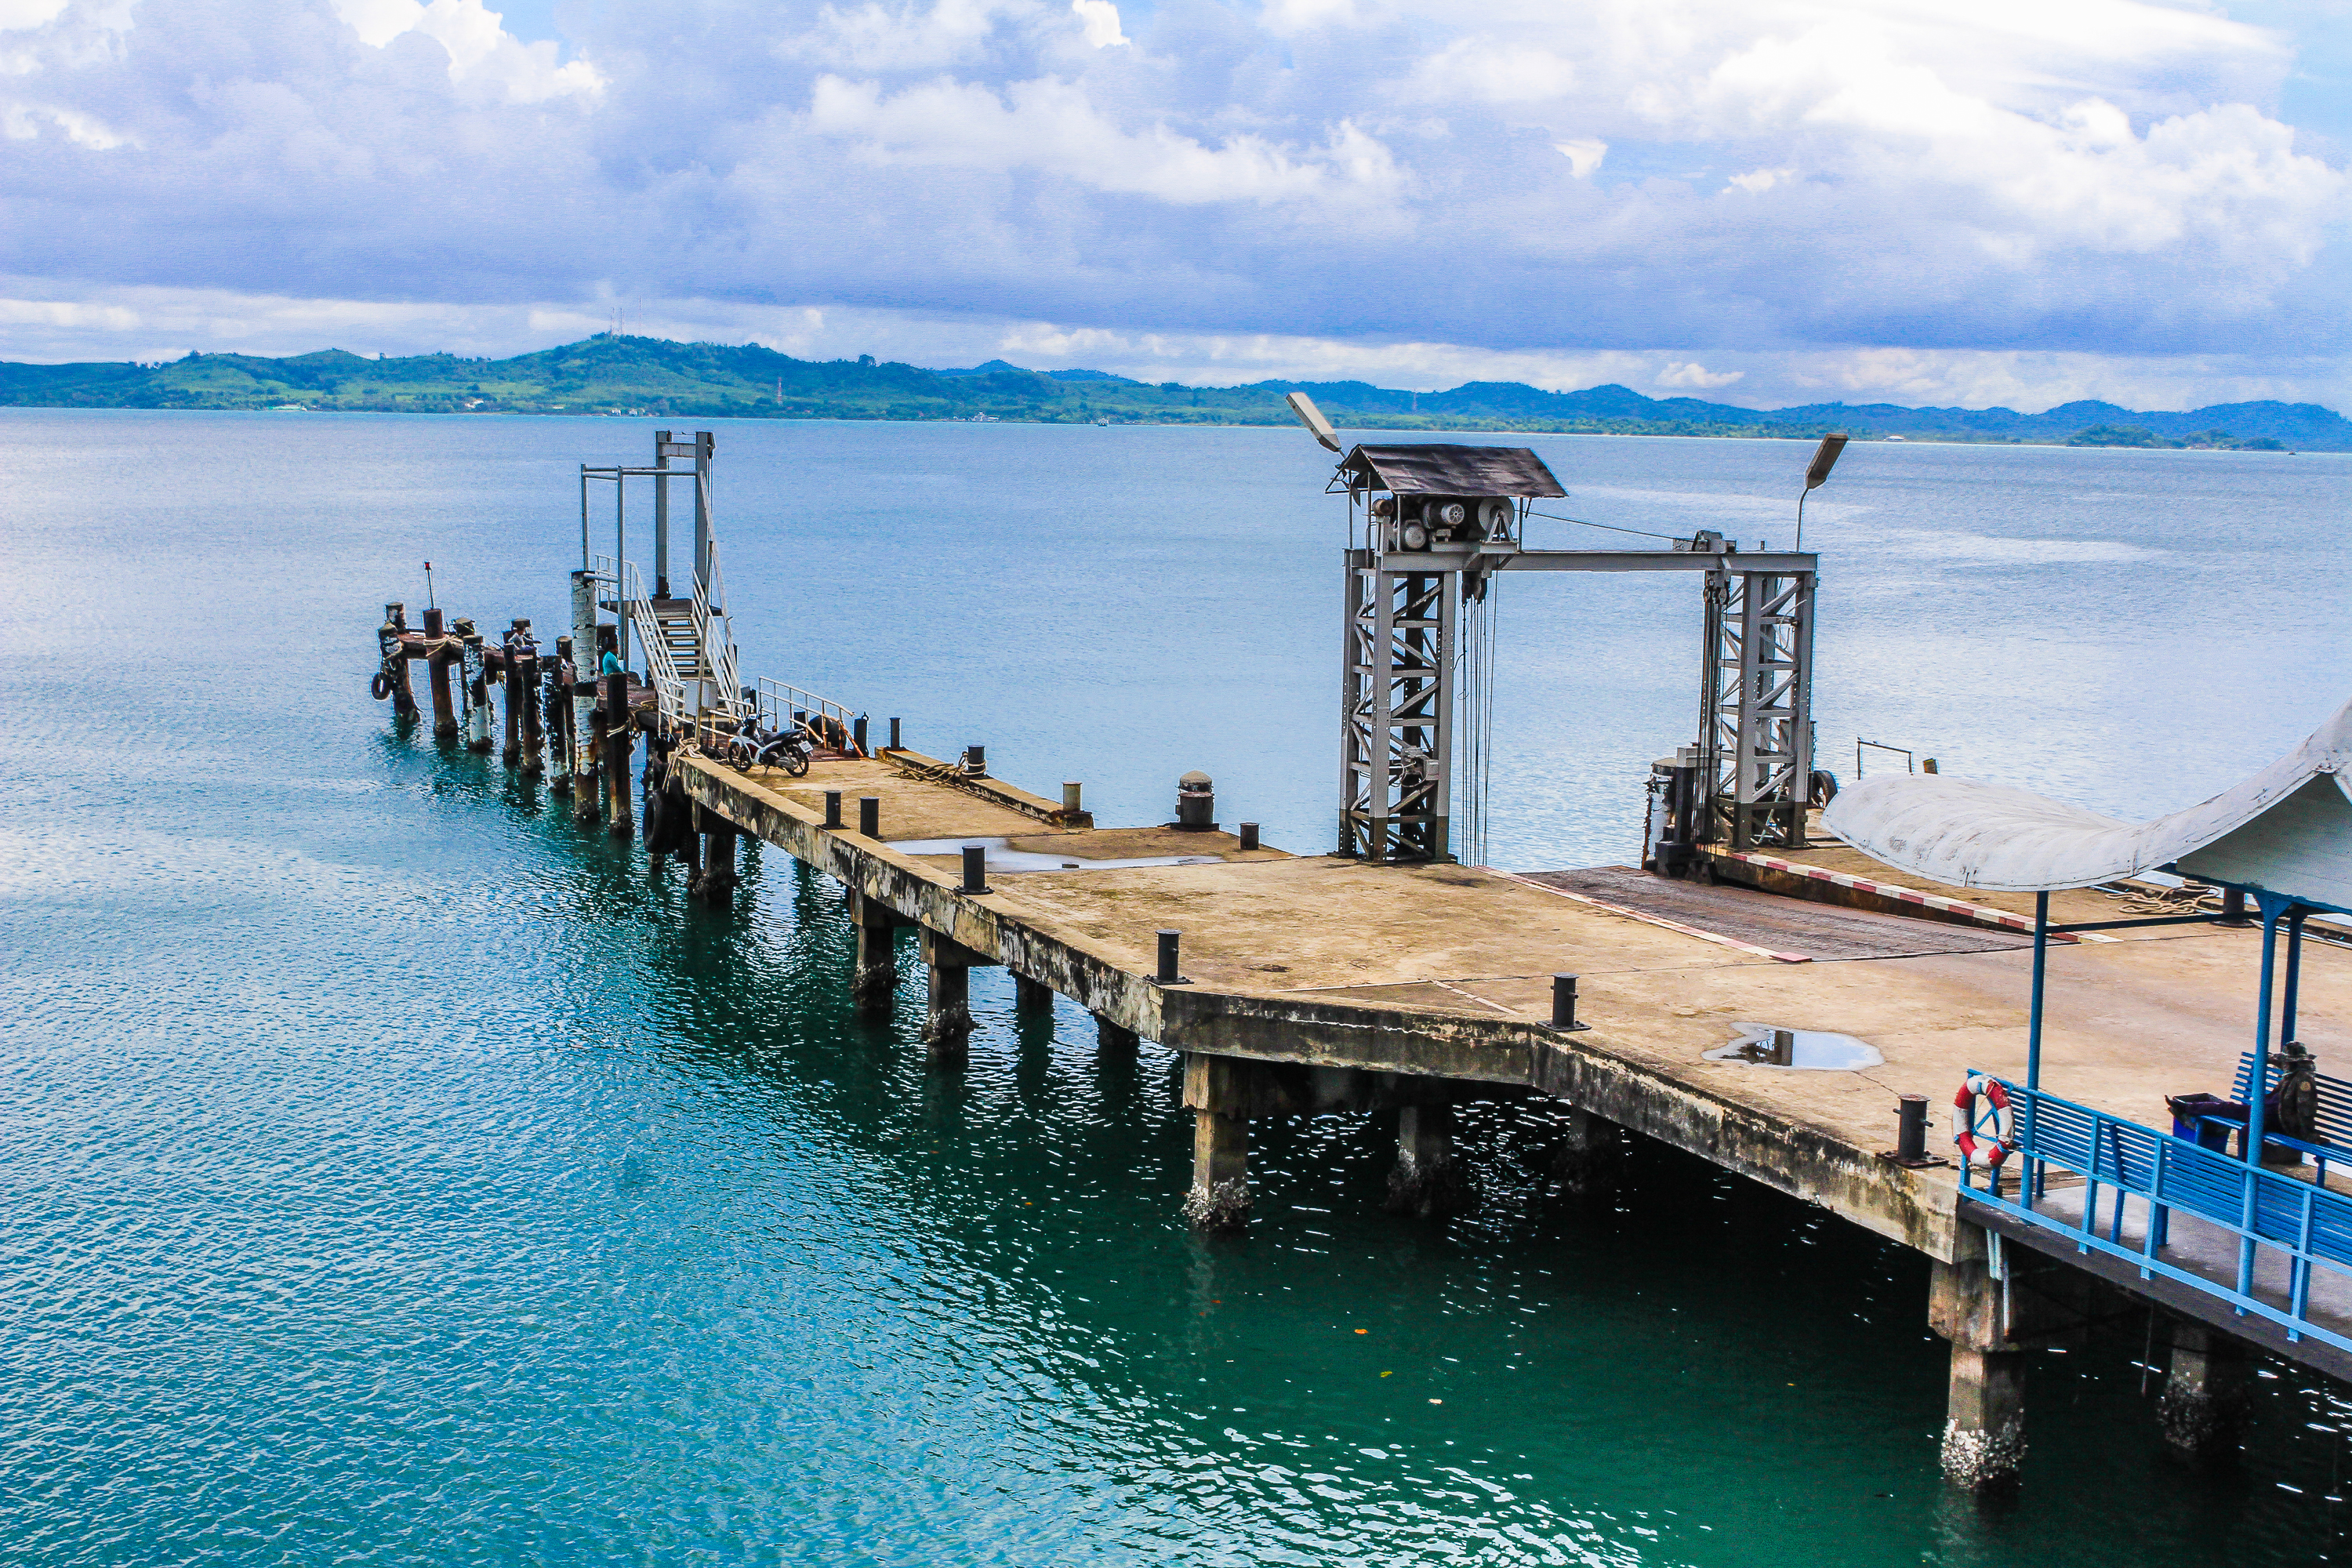
thailand, nature, tropical, sea, island, landscape, travel, ocean, water, blue, paradise, sky, beach, tree, summer, resort, chang, asia, sunny, green, relax, nobody, exotic, palm, tourism, beautiful, koh, coast, vacation, pier, fixed link, dock, cloud, bridge, coastal and oceanic landforms, breakwater, horizon, bay